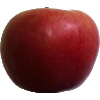
Label: Apple Crimson Snow 1